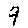
Label: 9